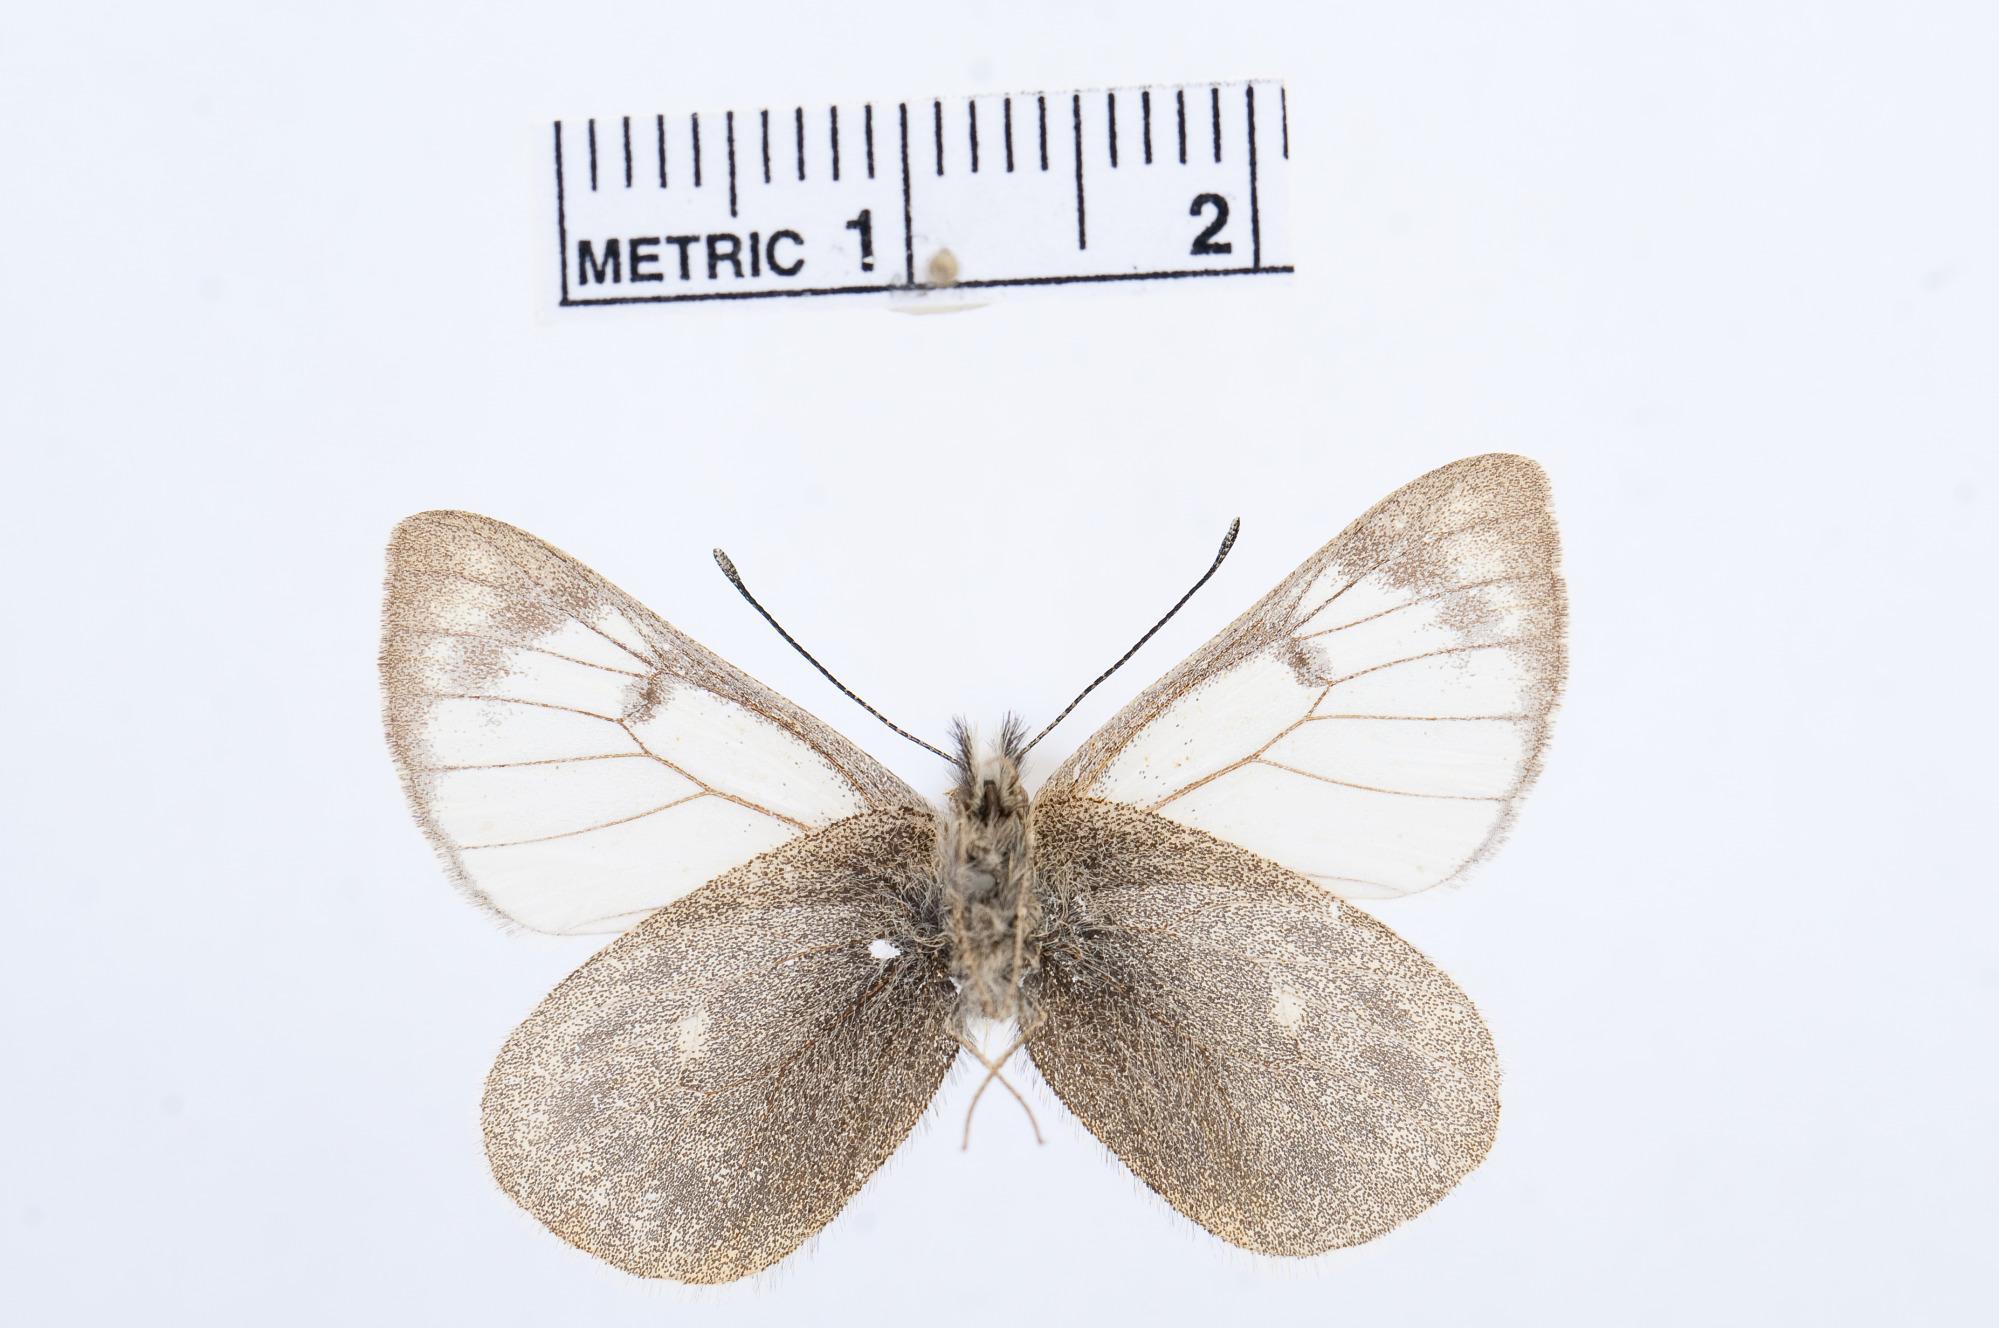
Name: Piercolias forsteri
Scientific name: Piercolias forsteri
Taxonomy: Animalia, Arthropoda, Hexapoda, Insecta, Lepidoptera, Pieridae, Pierinae